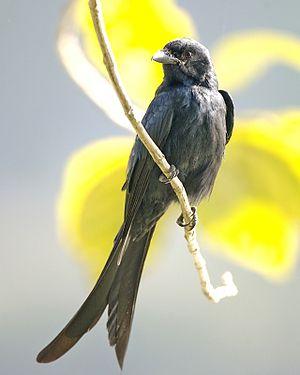
Dicrurus est un genre de passereaux de la famille des Dicruridae. Les oiseaux de ce genre sont tous appelés drongos.